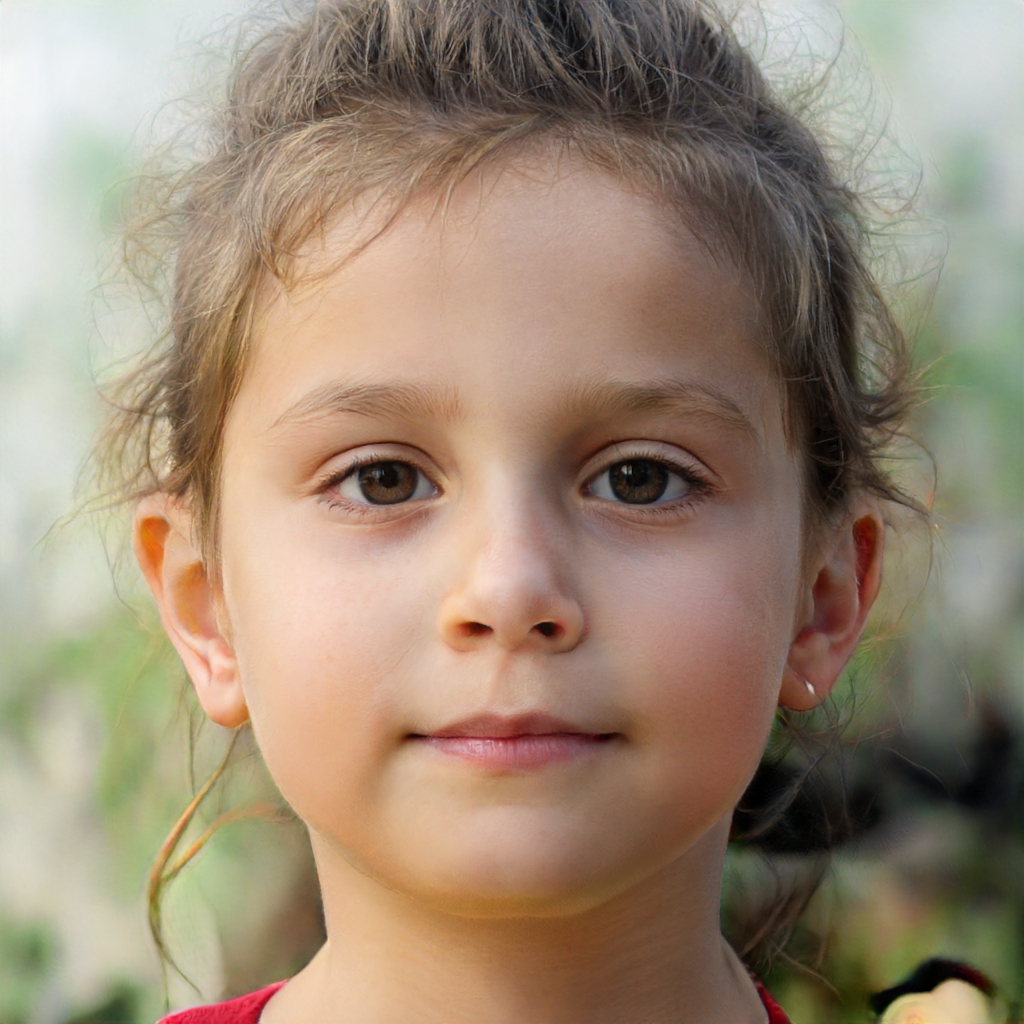
Portrait style: Real Portrait